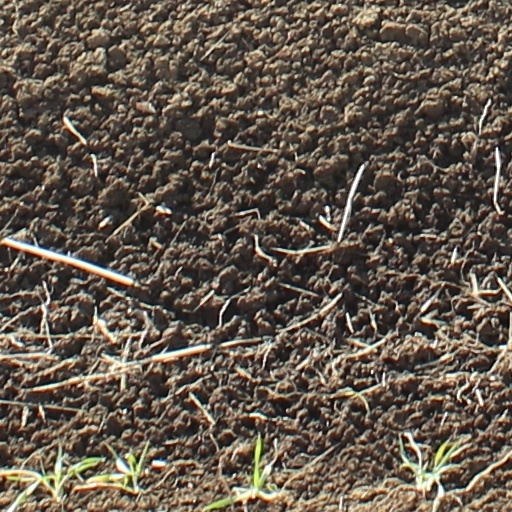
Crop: wheat